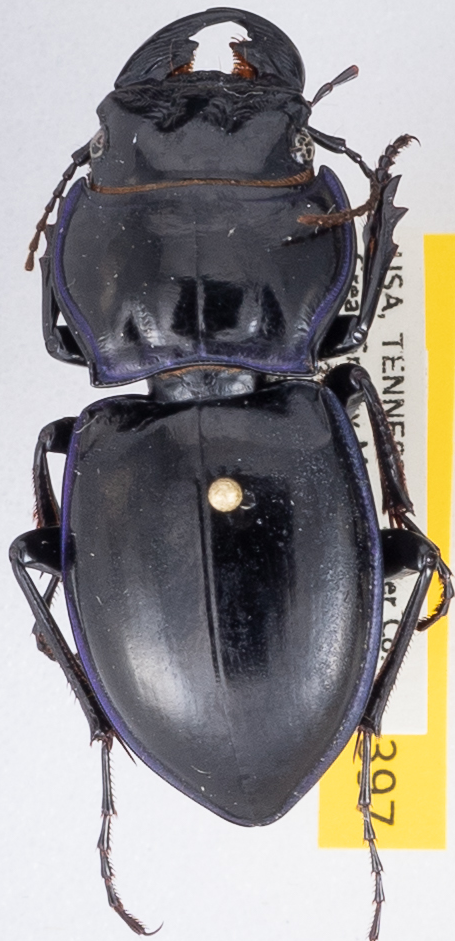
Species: Pasimachus punctulatus
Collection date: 2019-05-14
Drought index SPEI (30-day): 1.132
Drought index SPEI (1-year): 2.09
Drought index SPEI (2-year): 2.09